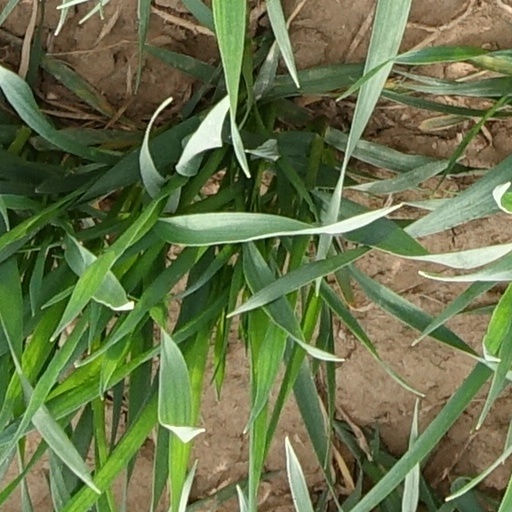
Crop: wheat